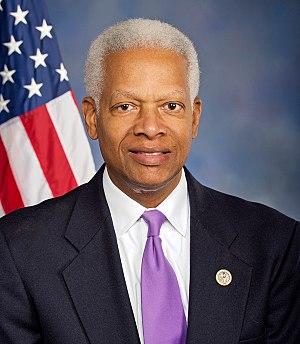
Hank Johnson, né le 2 octobre 1954 à Washington D.C., est un homme politique américain, représentant démocrate de Géorgie à la Chambre des représentants des États-Unis depuis 2007.